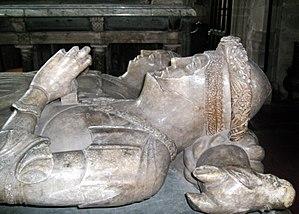
Sir Richard Vernon, né en 1390 et mort en août 1451, est un homme politique anglais.